Nondualism

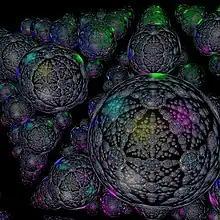
A 3D rendering of Indra's net, an illustration of the Huayan concept of interpenetration

Chinese Buddhism was influenced by the philosophical strains of Indian Buddhist nondualism such as the Madhymaka doctrines of emptiness and the two truths as well as Yogacara and "tathagata-garbha". For example, Chinese Madhyamaka philosophers like Jizang, discussed the nonduality of the two truths. Chinese Yogacara also upheld the Indian Yogacara views on nondualism. One influential text in Chinese Buddhism which synthesizes "Tathagata-garbha" and Yogacara views is the Awakening of Faith in the Mahayana, which may be a Chinese composition.